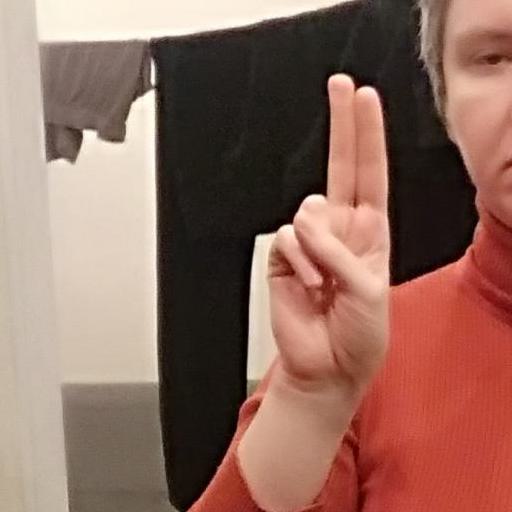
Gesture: two_up